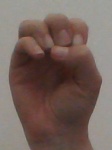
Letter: ha